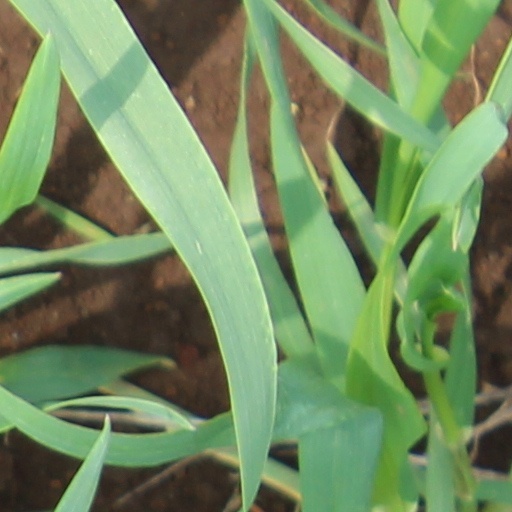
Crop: wheat